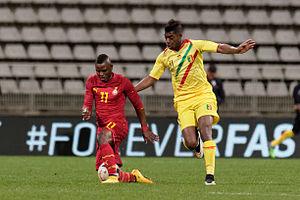
Mana Dembélé est un footballeur international malien, né le 29 novembre 1988 à Ivry-sur-Seine, évoluant actuellement au poste d'attaquant. Il possède également la nationalité française.